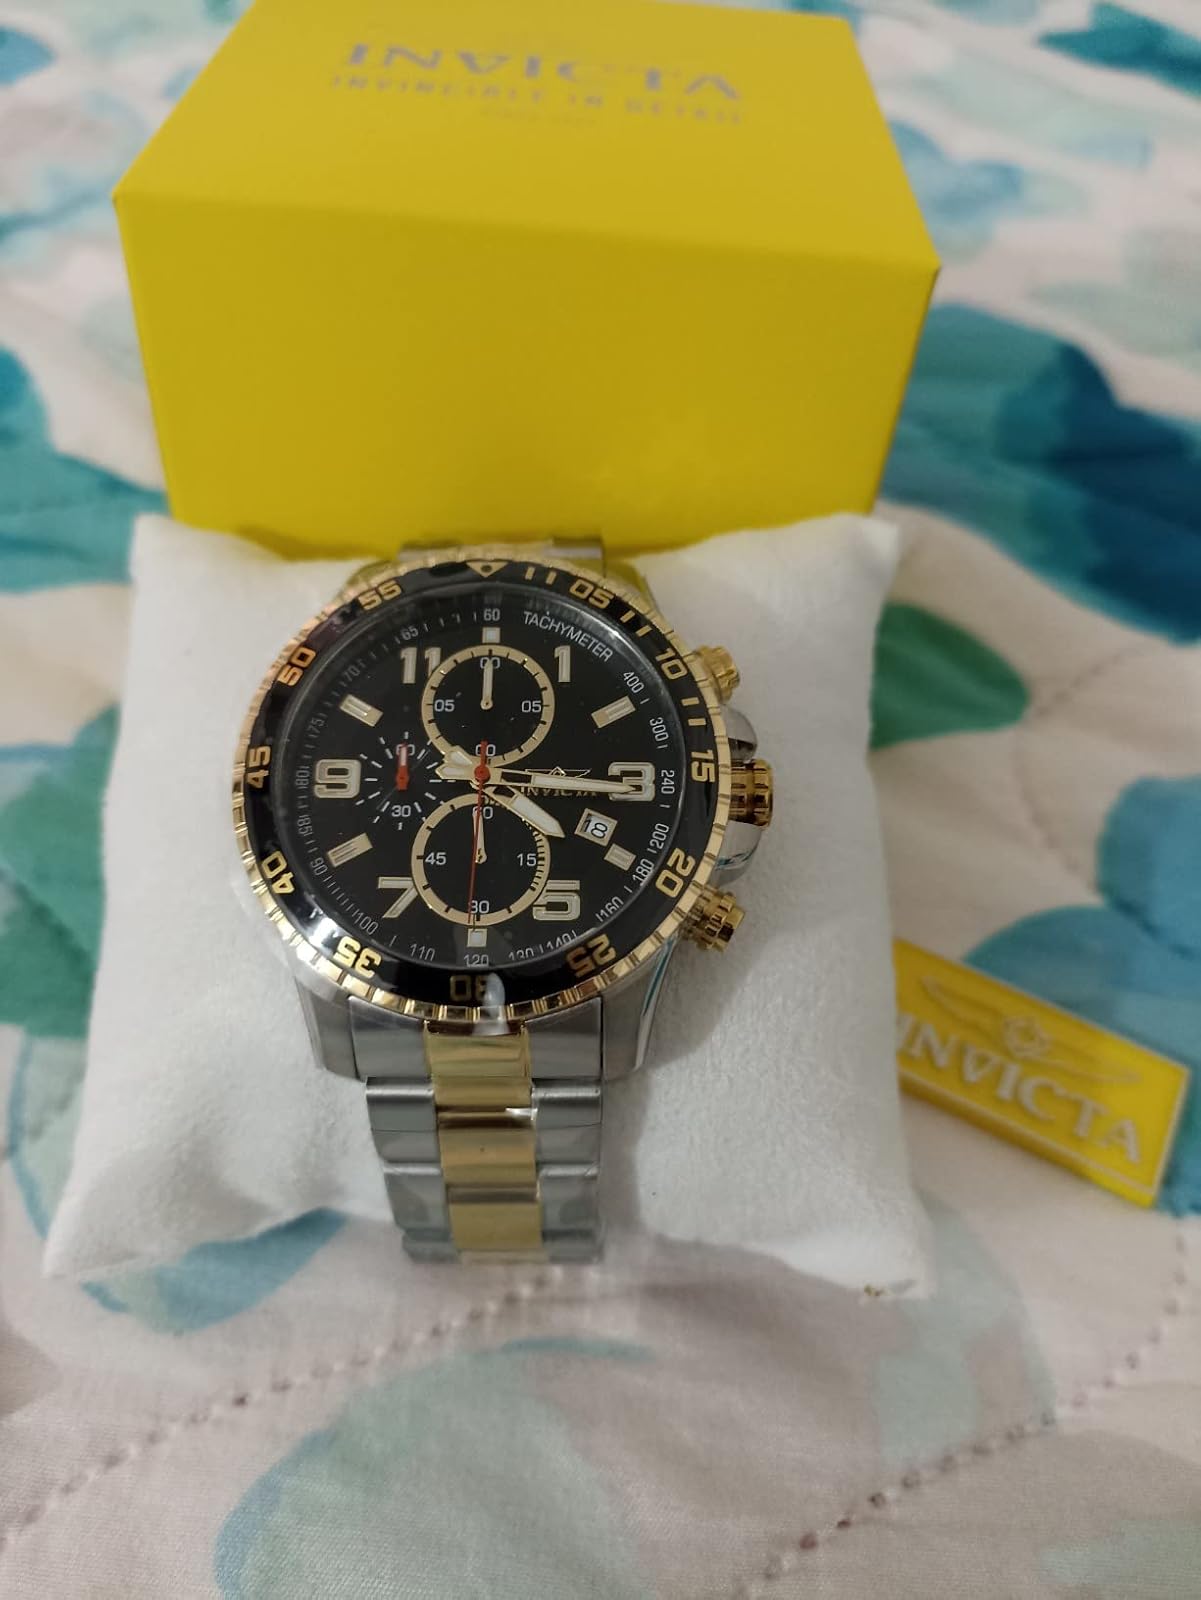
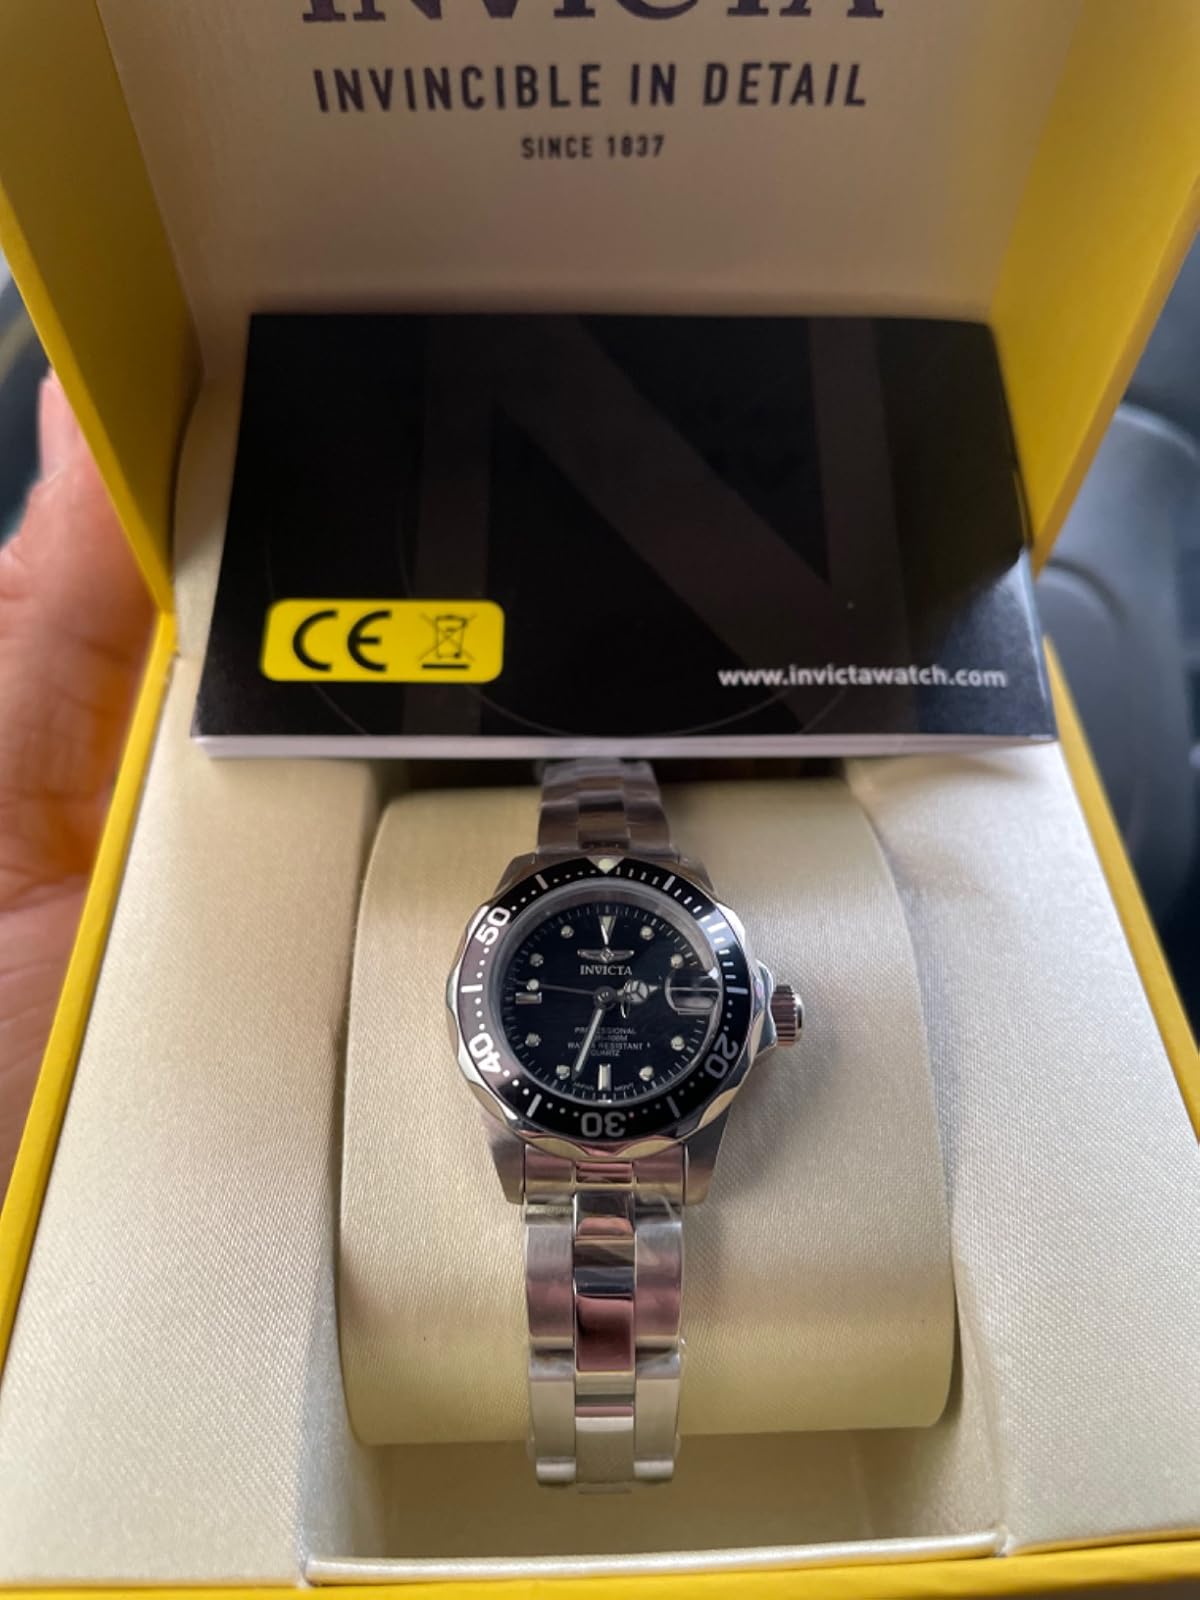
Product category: accessories_watch
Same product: no